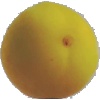
Label: Peach 2